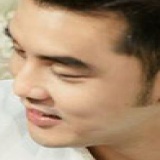
ca sĩ Ưng Hoàng Phúc